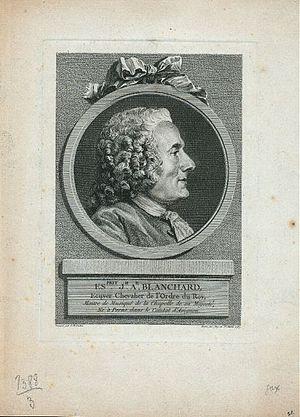
La cathédrale Notre-Dame d'Amiens est une église catholique située à Amiens dans le département français de la Somme en région Hauts-de-France.
Esprit Antoine Blanchard est un musicien et compositeur français né le 29 février 1696 à Pernes-les-Fontaines et décédé le 10 avril 1770 à Versailles.